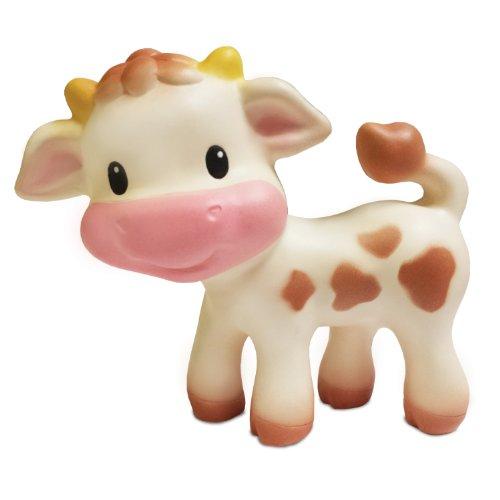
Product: Infantino Teether Toy, Squeeze & TeeThe Cow
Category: Baby Products | Baby Care | Pacifiers, Teethers & Teething Relief | Teethers
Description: Easy to grasp with lots of chew friendly areas to soothe tender gums.
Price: $14.86